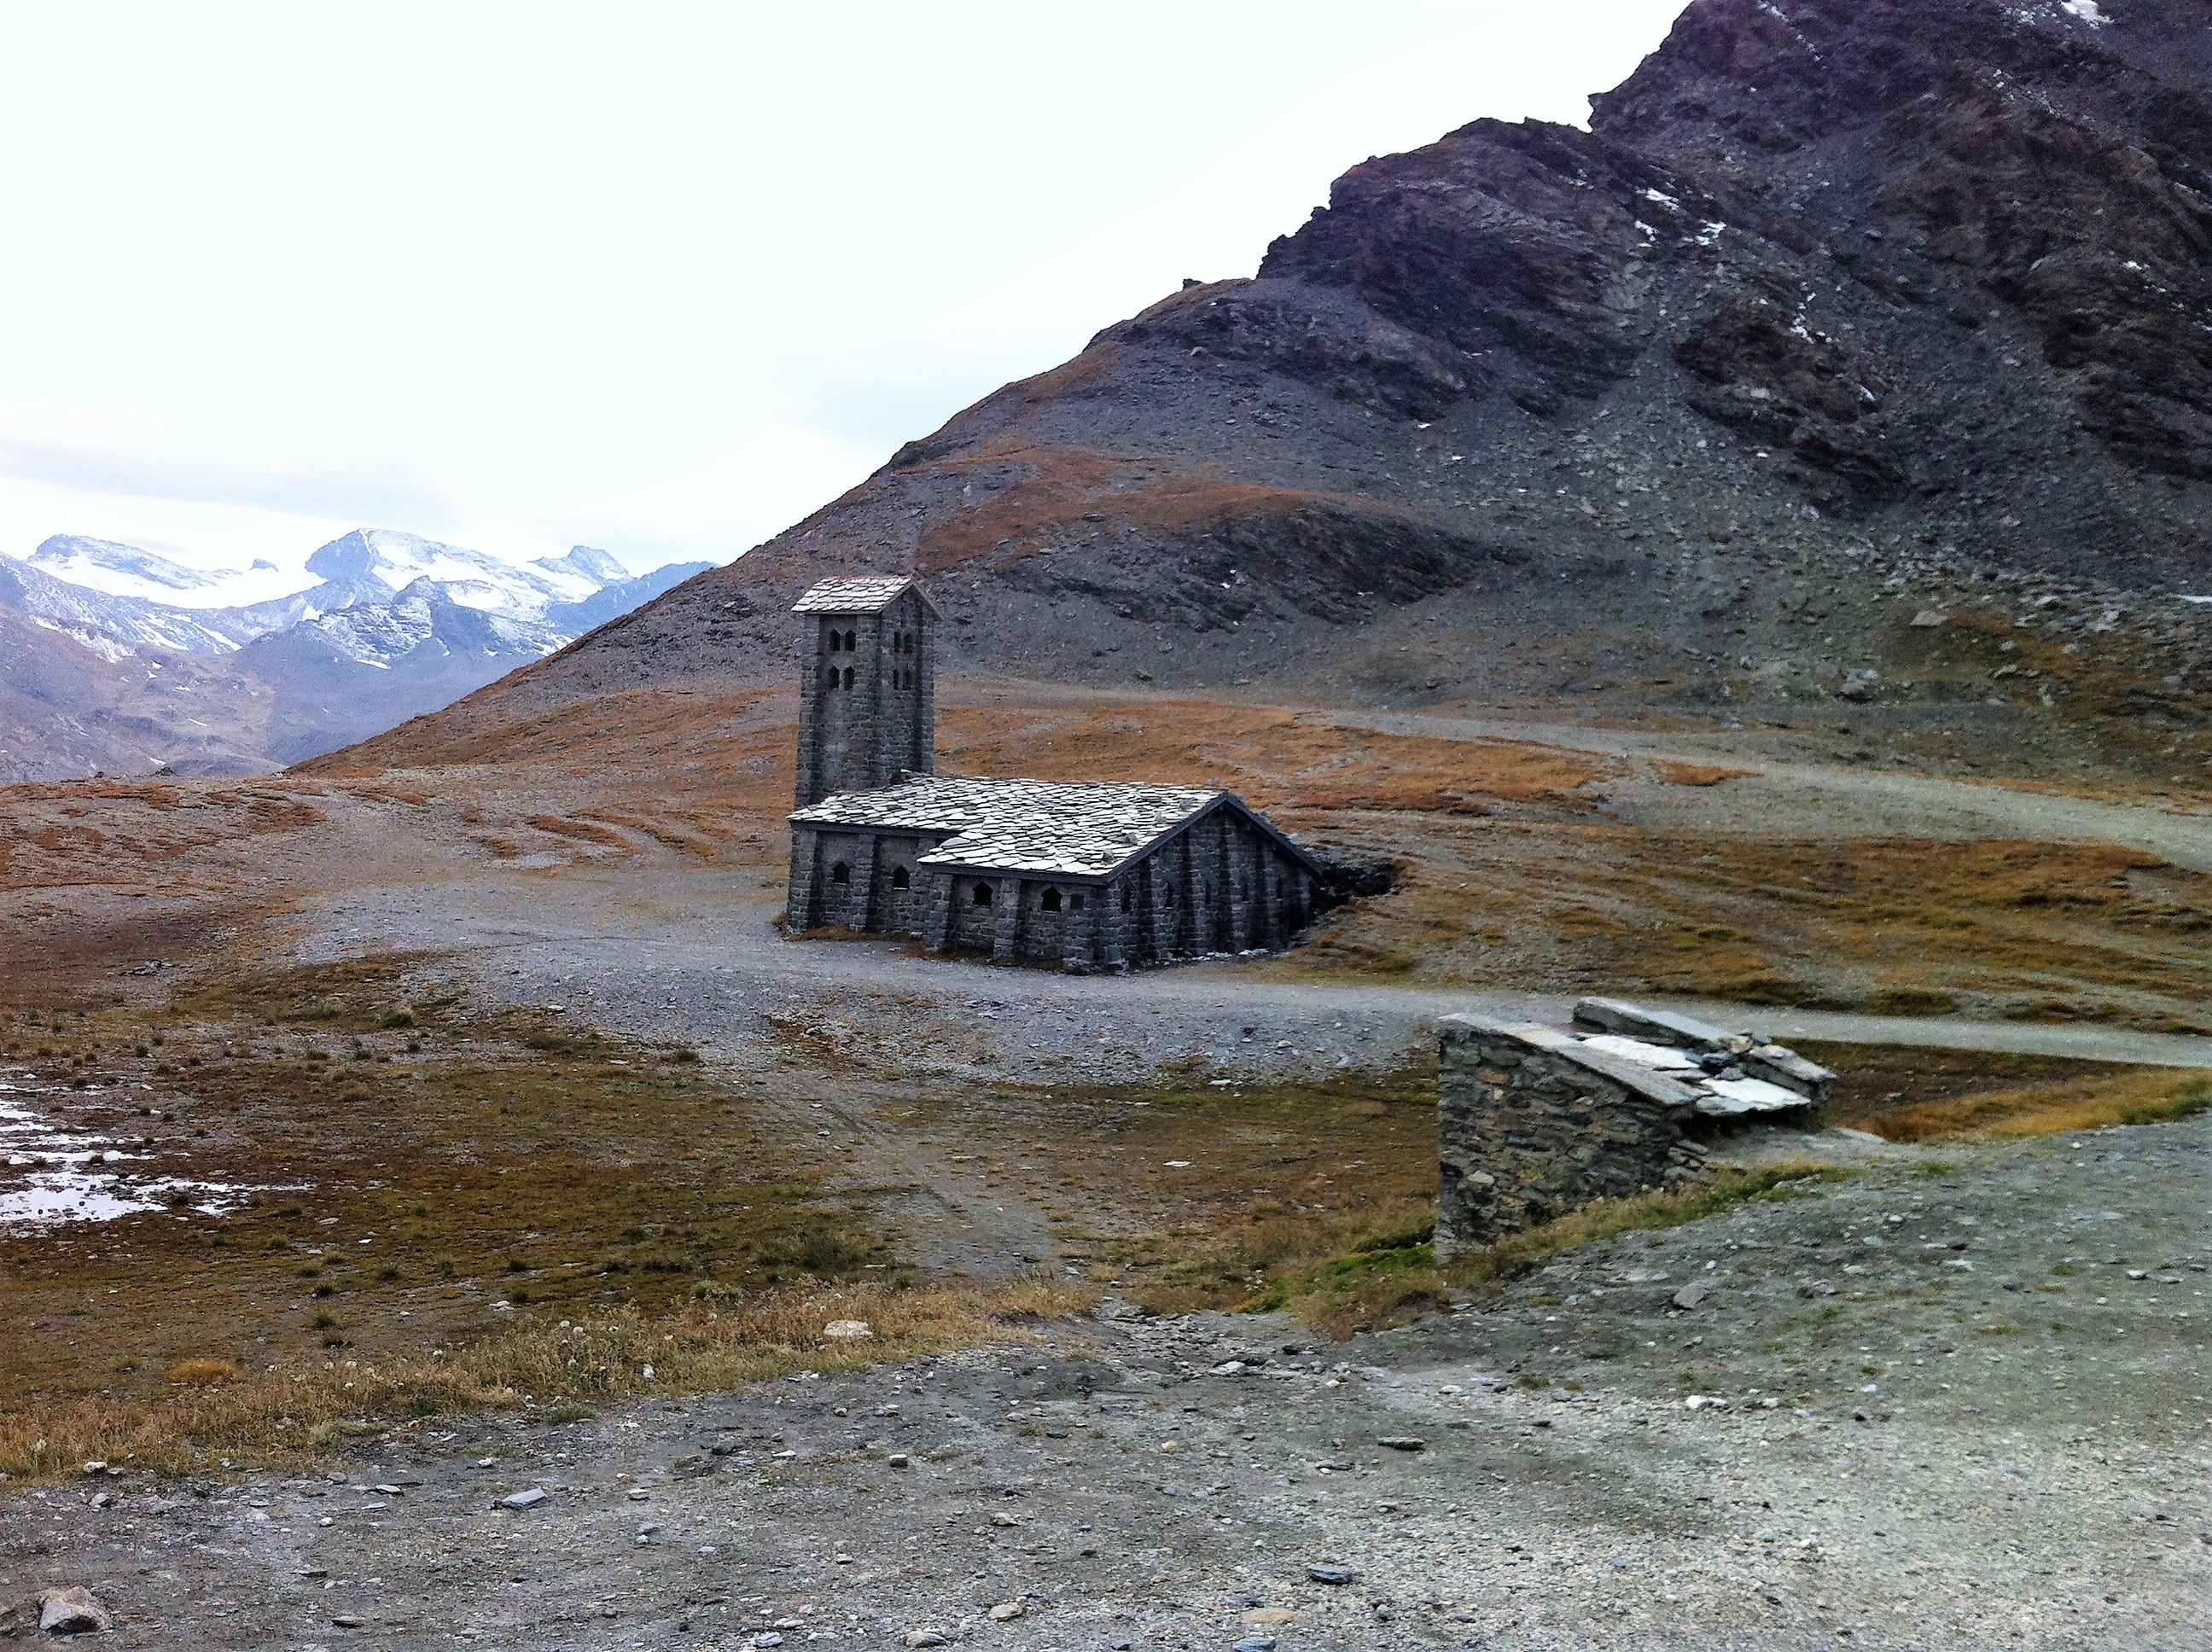
landscape, rock, wilderness, mountain, snow, cold, architecture, building, old, alone, valley, mountain range, stone, church, terrain, ridge, stones, geology, mountains, alps, steeple, scree, plateau, silent, masonry, landform, mythical, mountain pass, geographical feature, mountainous landforms